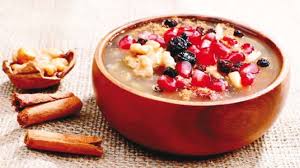
Yemek: asure